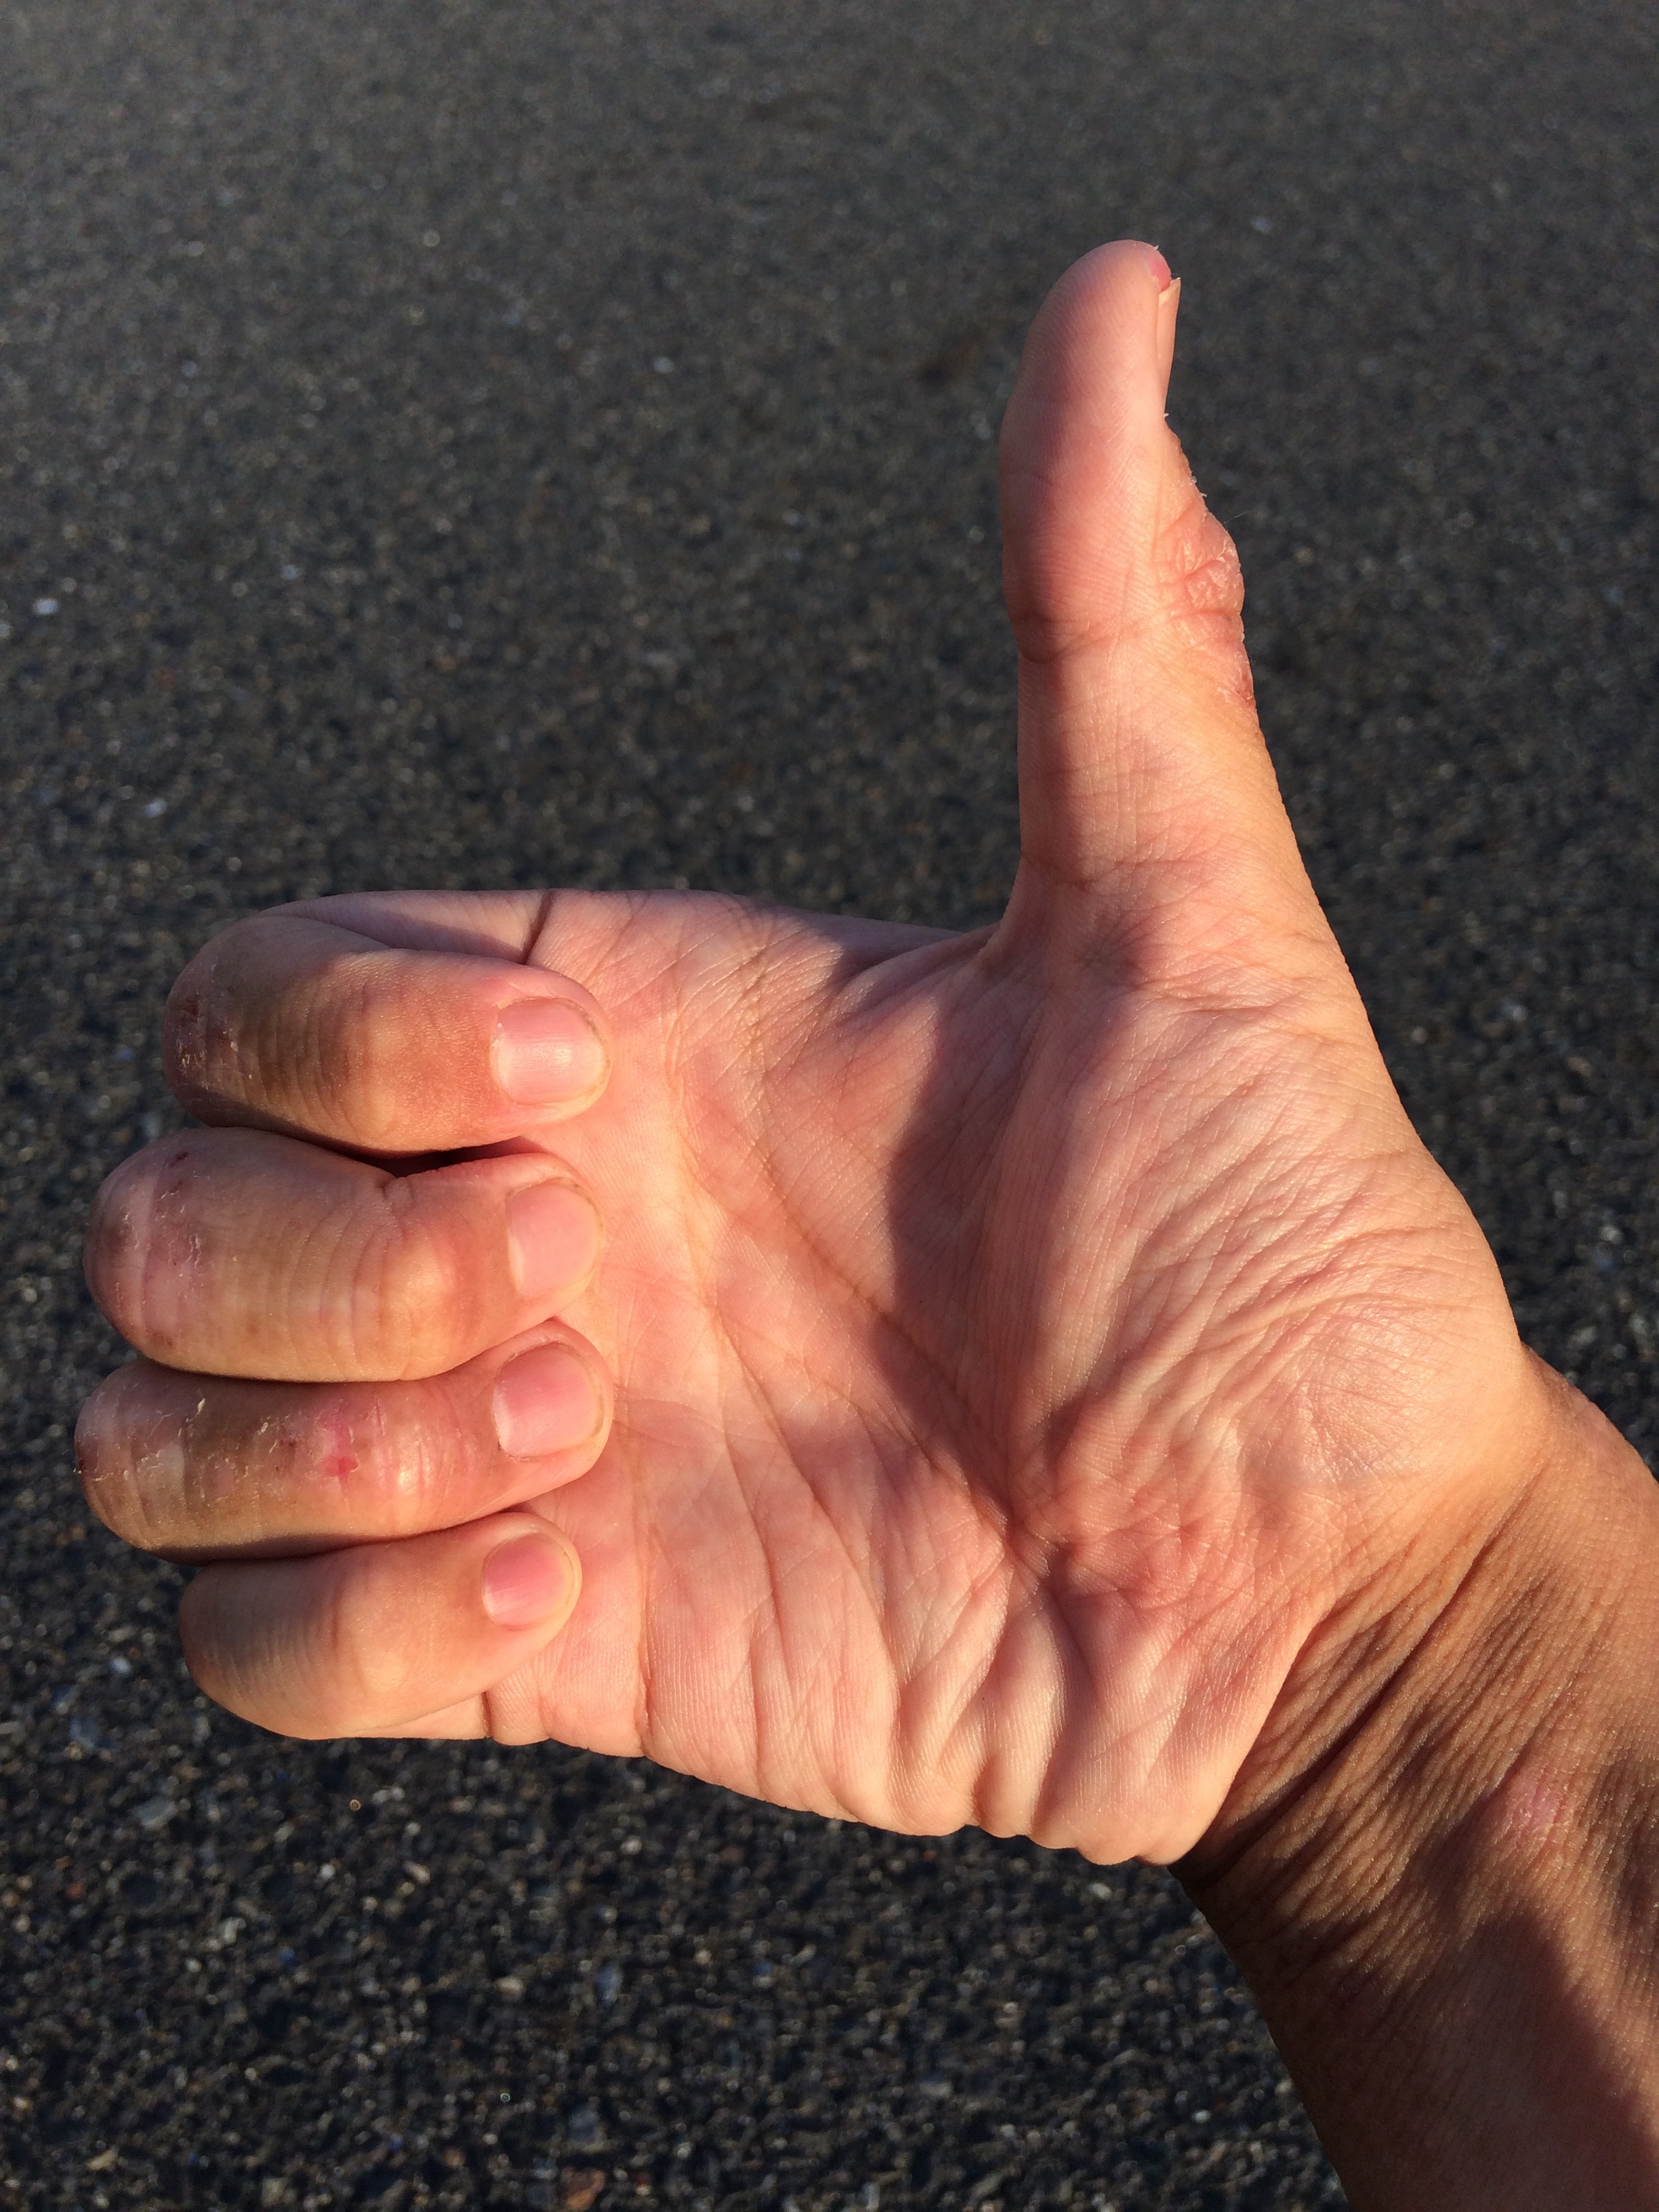
hand, man, people, woman, number, pot, male, clear, leg, sign, young, finger, palm, care, signal, business, point, medicine, arm, nail, health, muscle, thumbs up, human body, drying, fist, stand, impact, numbers, women, japanese, wrist, can, parts, well, skin, beauty, hospital, by, beautiful, capacity, clinic, organ, hard, good, body, instructions, job, ok, fingerprint, pat, victory, go, equality, pass, count, success, perfect, force, thumb, sick, achievement, surgery, interaction, exchange, joint, tease, good luck, advanced, gestures, the gesture, how nice, good job, nice job, hand pose, left hand, blood vessel, fortune telling, hand care, moisture retention, flesh color, rough hand, with your bare hands, body parts, their body language, hand gestures, that's great, praise, norma, potential, acupuncture, shiatsu, with one hand, roger, no problem, not a problem, confirmation, that can be, approval, award winning, medical care, olympic games, rough skin, sense